Curtis Turner

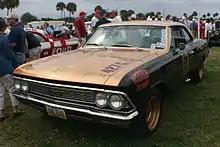
Turner's 1967 Daytona 500 car

Needing money to support the newly constructed Charlotte Motor Speedway, Turner and his business partner Bruton Smith turned to the Teamsters Union to organize a union for them, the Federation of Professional Athletes, in 1961. According to "The Washington Post": "His aims are for better purses, a share in broadcasting rights and retirement benefits for the drivers." NASCAR founder Bill France Sr. refused to let any driver who was a part of the union race, and eventually all the drivers except for Turner and Tim Flock sided with France. Turner and Flock were banned for life, and Charlotte Motor Speedway went bankrupt before being saved by its board of directors.